Cubophis caymanus

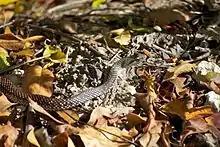
"C. caymanus" sitting among leaf litter.

Not much has been officially documented regarding the threats and conservation of this species on the island. However, because the island is populated by people this species will face human threats including the presence of pets and cars.